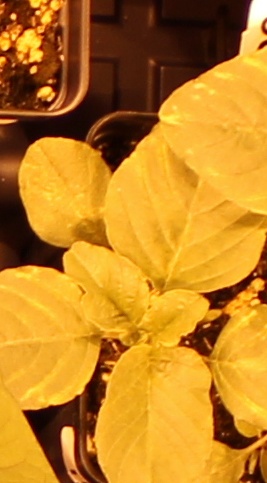
Label: Redroot Pigweed